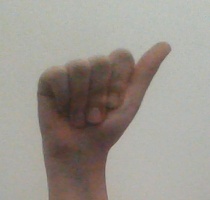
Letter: dhad